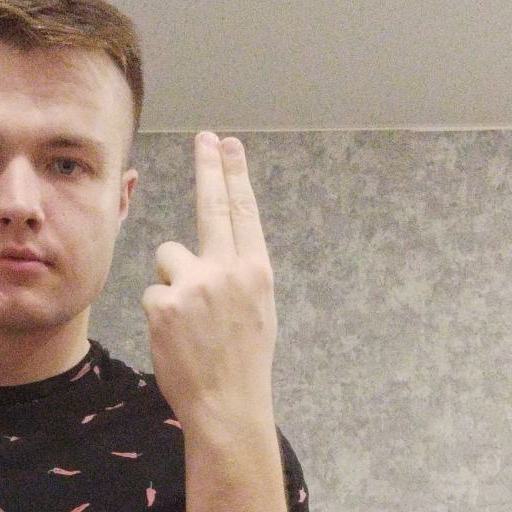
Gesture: two_up_inverted